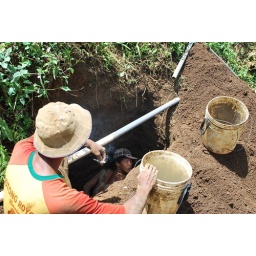
These guys were installing water pipes along the road by digging 2m deep trenches about roughly every 3m.